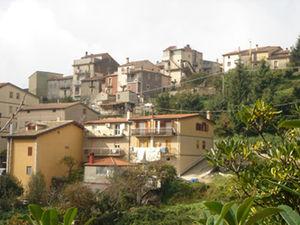
Platania est une commune italienne de la province de Catanzaro dans la région Calabre en Italie.